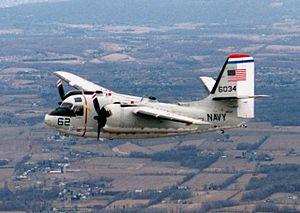
Cet article liste les aéronefs des forces armées des États-Unis. Les prototypes sont généralement préfixés par un « X » et sans nom, tandis que les modèles de pré-série sont généralement précédés d'un « Y ».